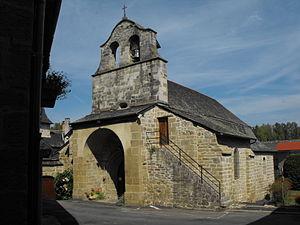
l'église
Larche est une commune française située dans le département de la Corrèze, en région Nouvelle-Aquitaine.
Cet article recense les édifices religieux de la Corrèze, en France, munis d'un clocher-mur.